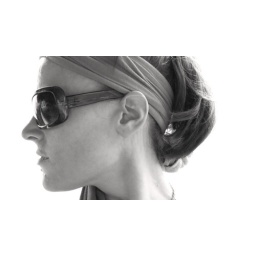
of me. against the odd white sky of doi suthep